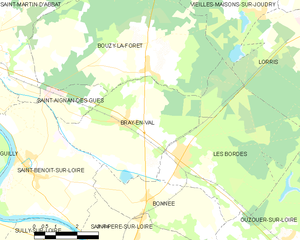
Bray-en-Val est une ancienne commune française située dans le département du Loiret en région Centre-Val de Loire.